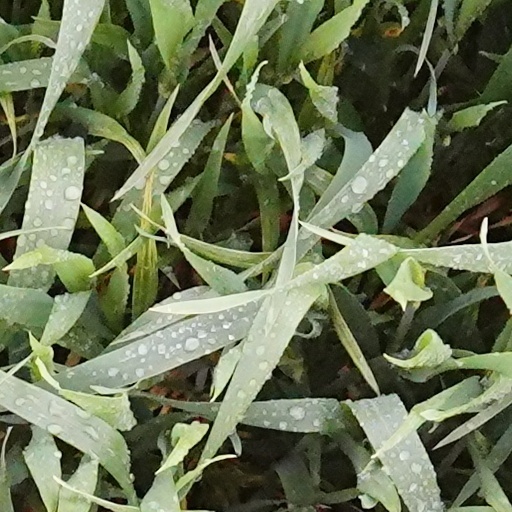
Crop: wheat